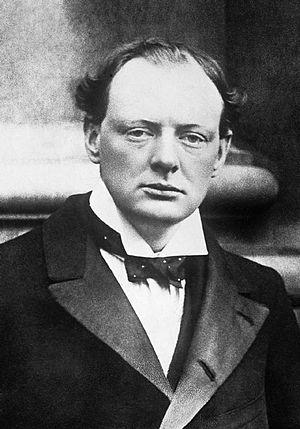
Toutes les formes possibles doivent être trouvables quelque part
Sir Winston Churchill [ˈwɪnstin ˈtʃɜːtʃɪl], né le 30 novembre 1874 à Woodstock et mort le 24 janvier 1965 à Londres, est un homme d'État britannique. Sa ténacité face au nazisme, son action décisive en tant que Premier ministre du Royaume-Uni durant la Seconde Guerre mondiale, joints à ses talents d'orateur et à ses bons mots, ont fait de lui un des hommes politiques les plus reconnus du XXᵉ siècle. Ne disposant pas d'une fortune personnelle, il tire l'essentiel de ses revenus de sa plume. Ses dons d'écriture seront couronnés à la fin de sa vie par le prix Nobel de littérature. Il est également un peintre estimé.
Le secrétaire d'État aux Affaires, à l'Innovation et aux Compétences est le membre du gouvernement britannique placé à la tête du département des Affaires, de l'Innovation et des Compétences.